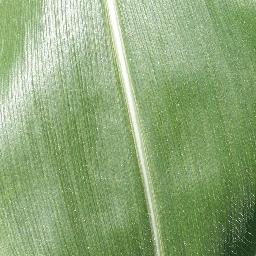
Label: Corn_(Maize)___Healthy